Starz (band)

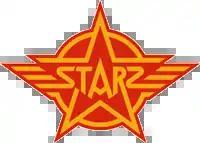
The group's logo

Starz is an American hard rock and power pop band from New Jersey. Despite a lack of major commercial success, the band has a lasting cult following and has been cited as a major influence by bands such as Mötley Crüe, Poison, Bon Jovi, and Twisted Sister.